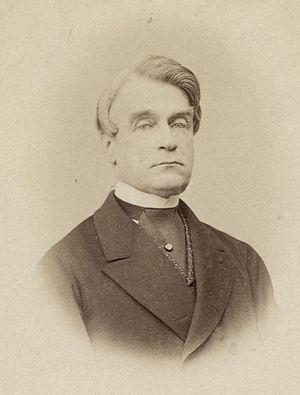
Ignaz von Plener était une personnalité politique autrichienne membre du Parti libéral allemand.